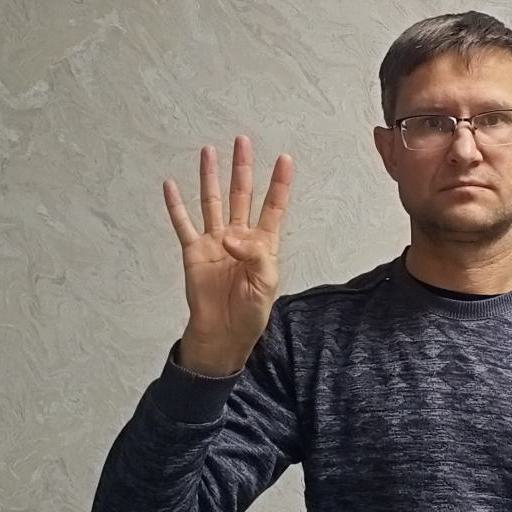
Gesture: four